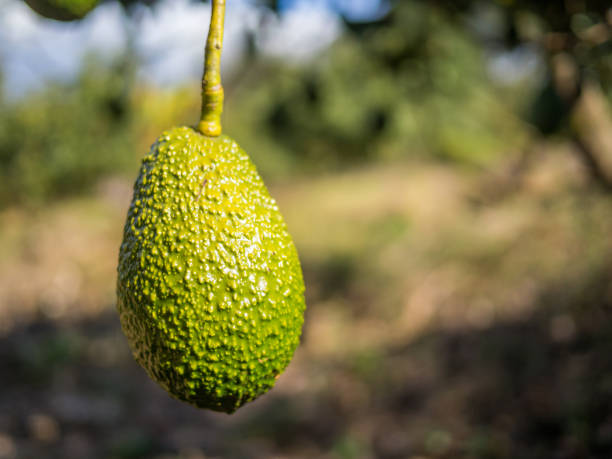
Label: Avocado